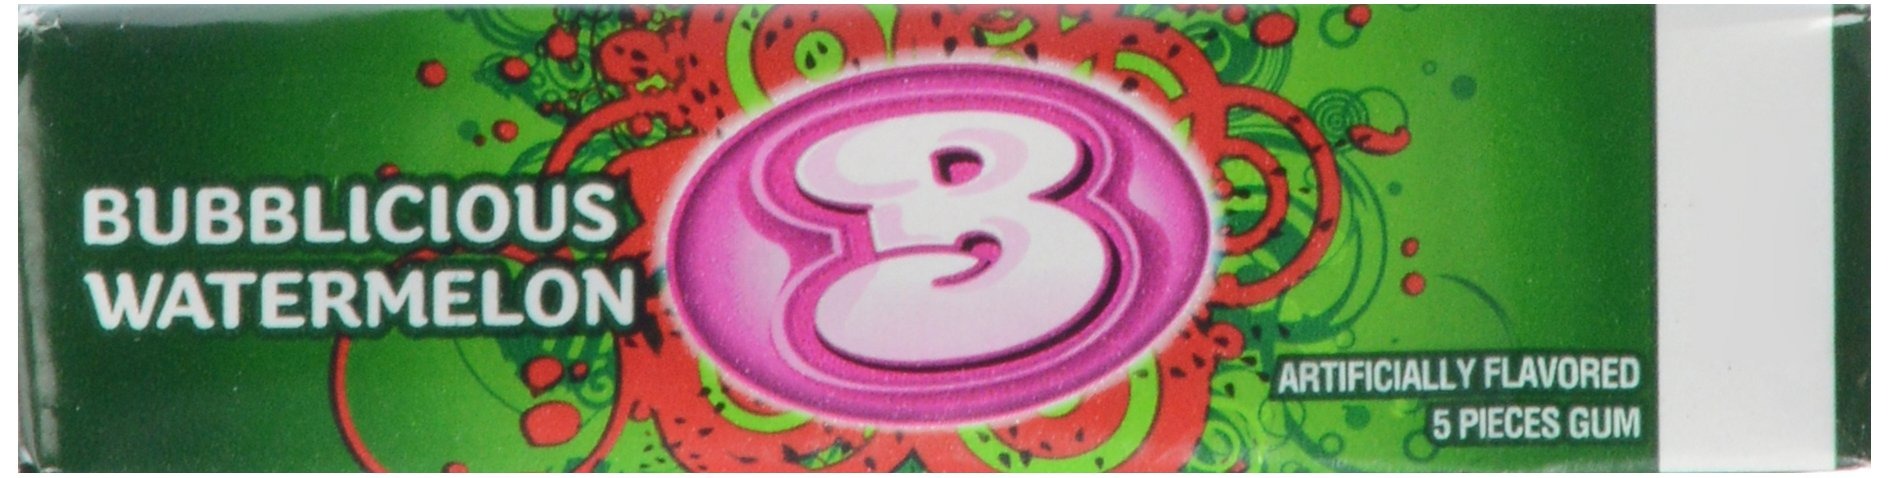
Item Name: Bubblicious Bubble Gum, Watermelon Wave, 1 ct, 5 pieces
Bullet Point 1: Artificially flavored
Bullet Point 2: 5 pieces
Bullet Point 3: 0
Value: 5.0
Unit: Count

Price: 21.71